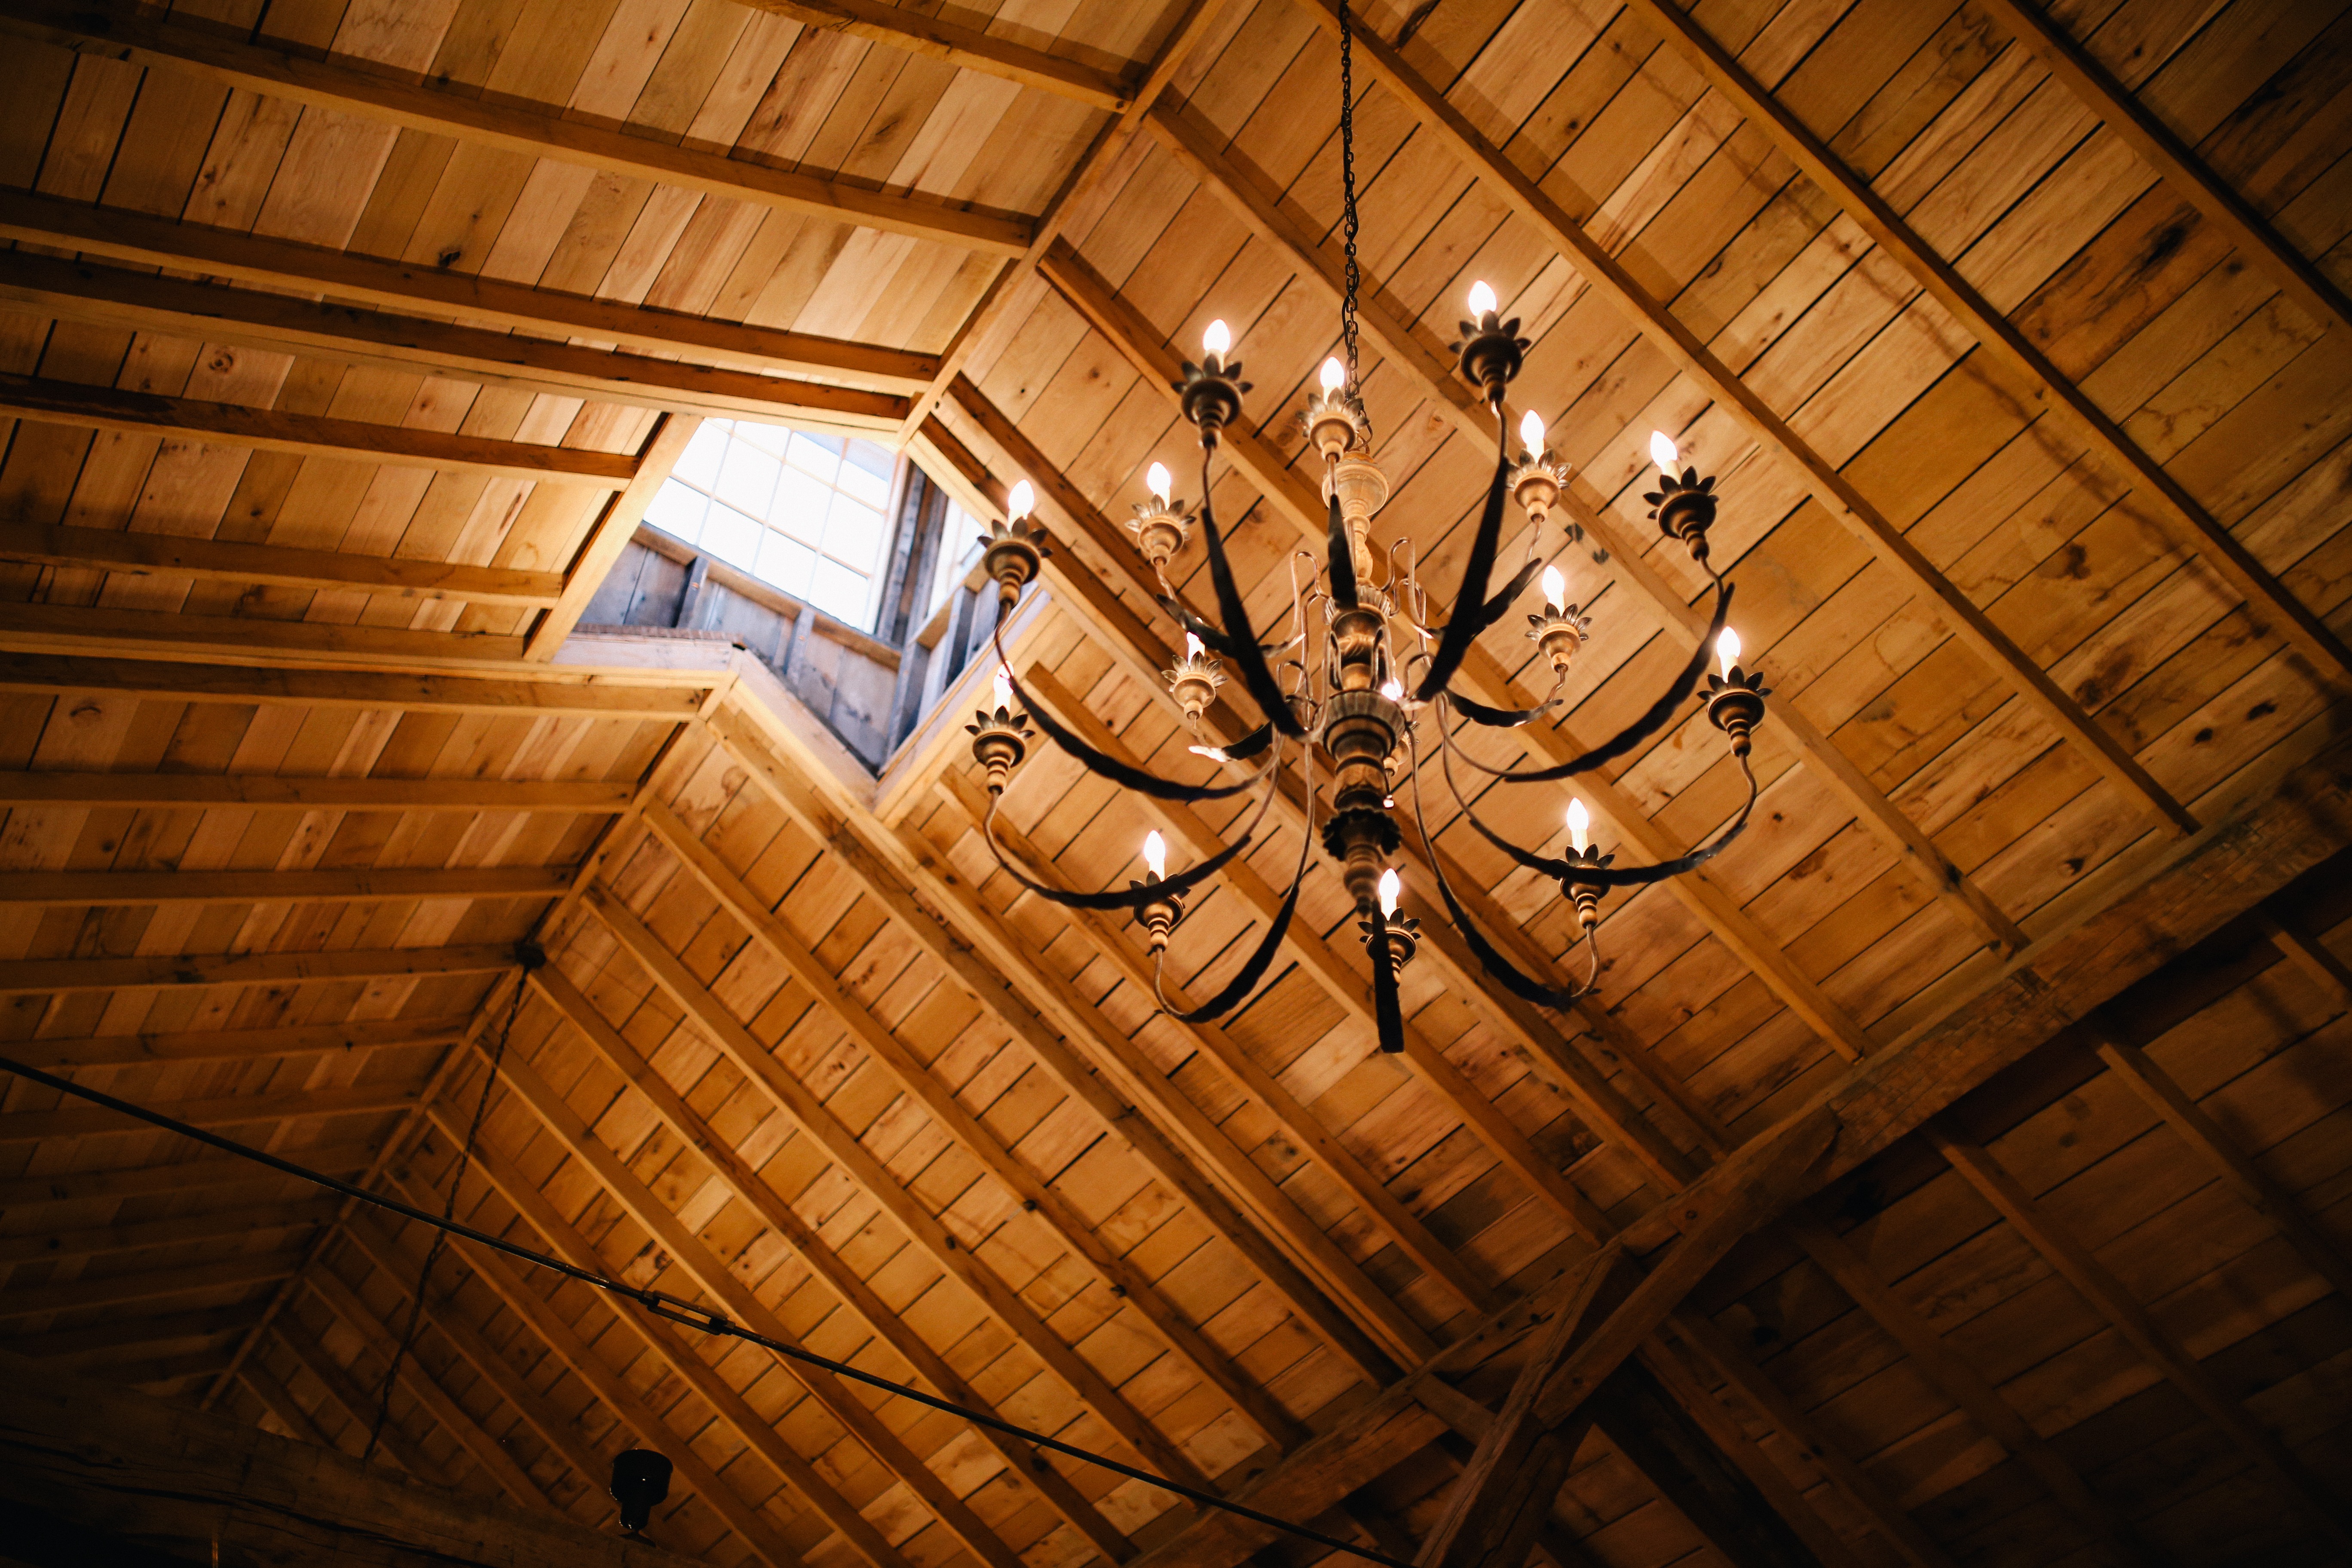
light, architecture, wood, floor, ceiling, room, lighting, interior design, design, symmetry, chandelier, wooden bridge, daylighting, man made object